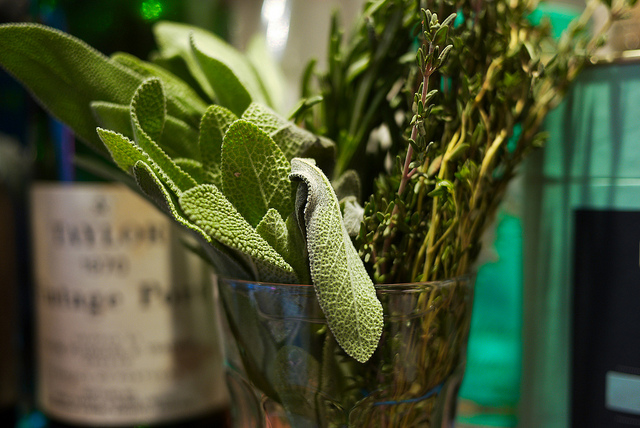
user: Given an image and a question. Answer the question in a short answer. Question: What type of plant is this? Short Answer:
assistant: aloe